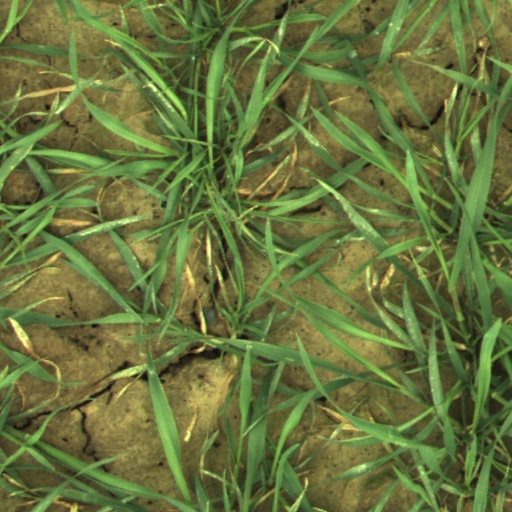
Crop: wheat